Clifford K. Berryman

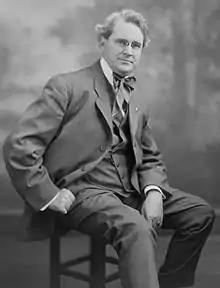
Berryman in an early 20th century Harris & Ewing photo

Clifford Kennedy Berryman (April 2, 1869 – December 11, 1949) was a Pulitzer Prize–winning cartoonist with "The Washington Star" newspaper from 1907 to 1949. He was previously a cartoonist for "The Washington Post" from 1891 to 1907.